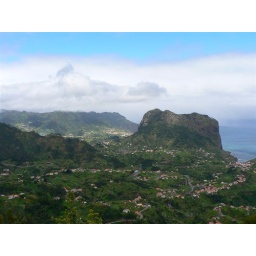
typical Madeira: spectacular horography, and houses spreading everywhere near the coast